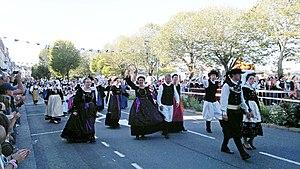
Festival des Filets bleus - Le Triomphe des Sonneurs 2012
Le Festival des Filets bleus est un festival qui se déroule à Concarneau. Il a traditionnellement lieu l'avant-dernier week-end du mois d'août.